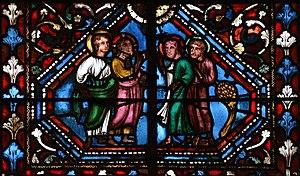
Un vitrail de l'église Notre-Dame à Dijon.